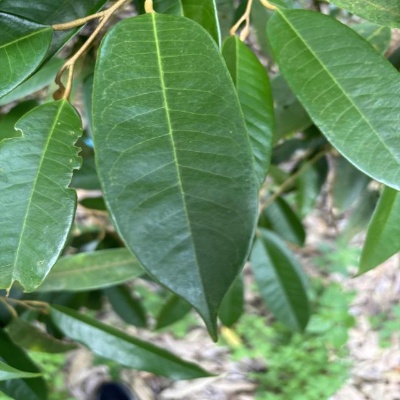
Label: Leaf_Healthy